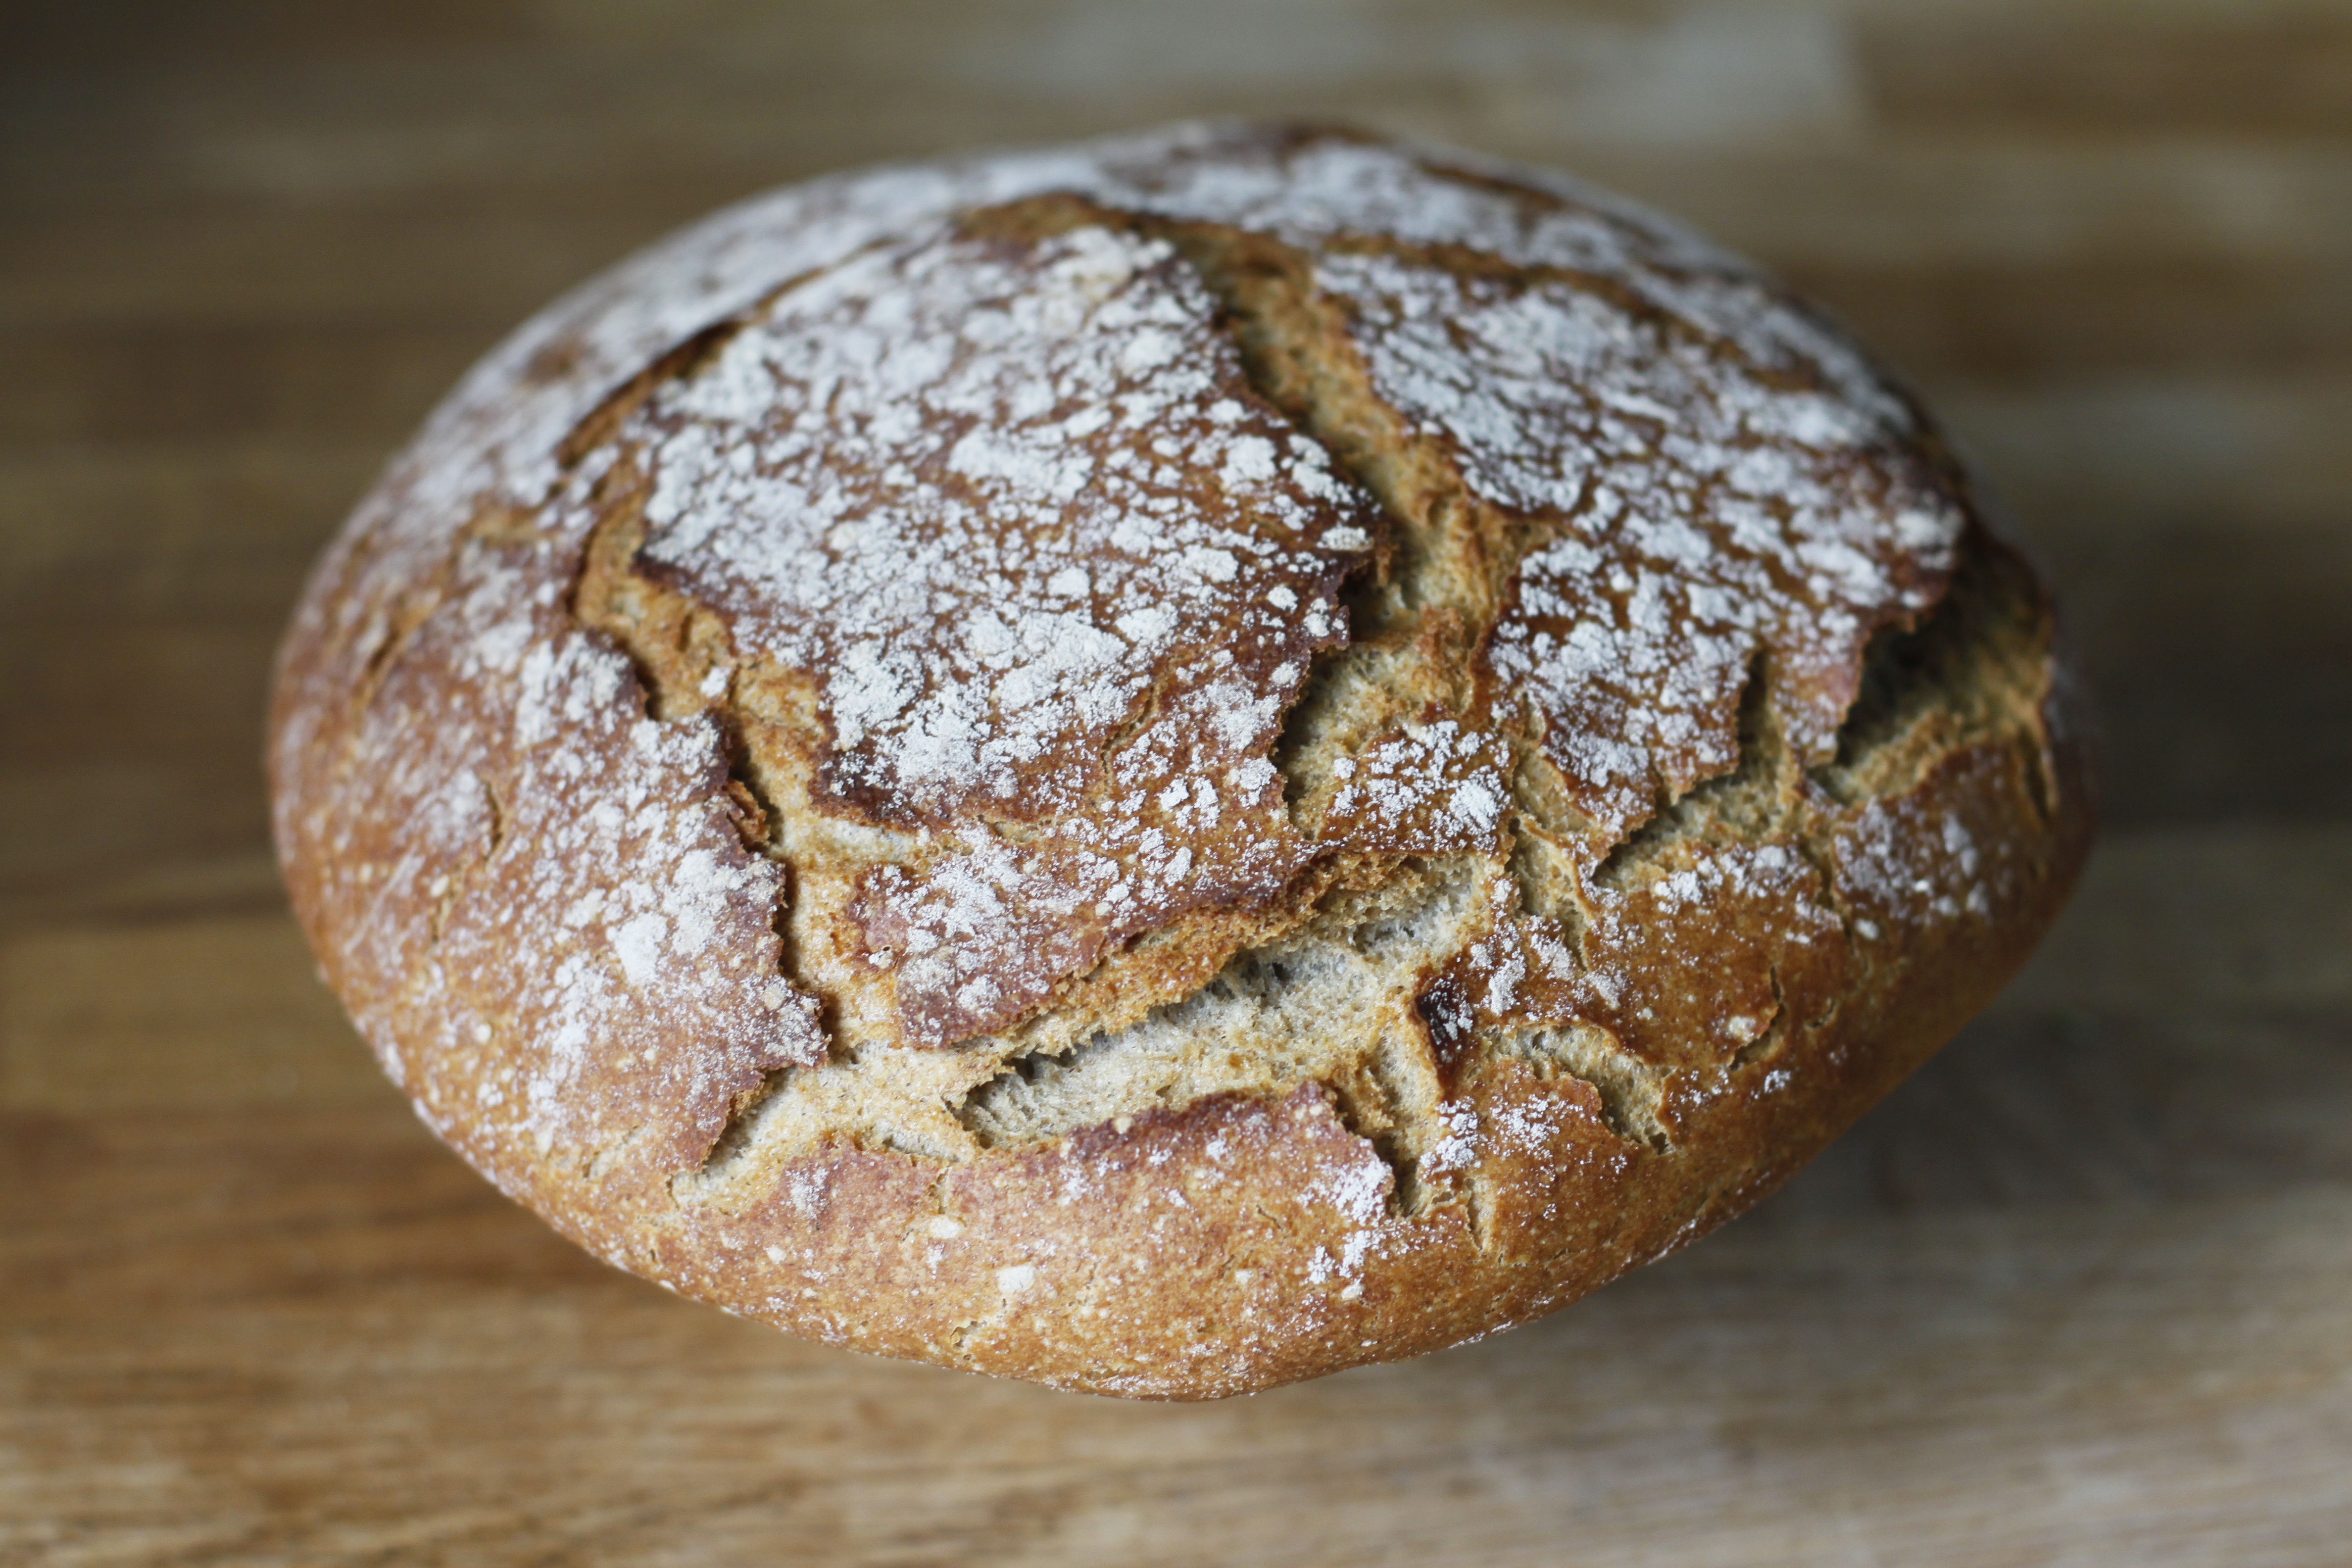
food, produce, kitchen, baking, dessert, bread, sourdough, rye, flour, baked goods, spelt, home made, brown bread, homemade bread, rye bread, grass family, whole grain, soda bread